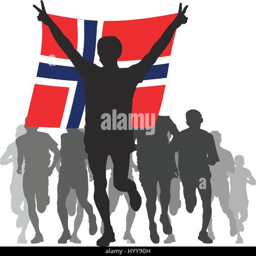
winner with the flag at the finish